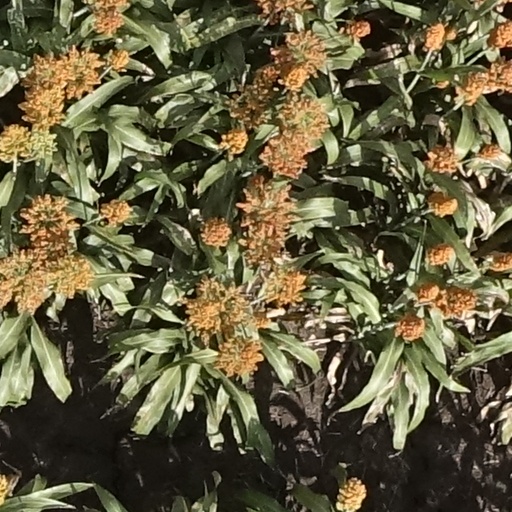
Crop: sorghum